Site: brandenburg
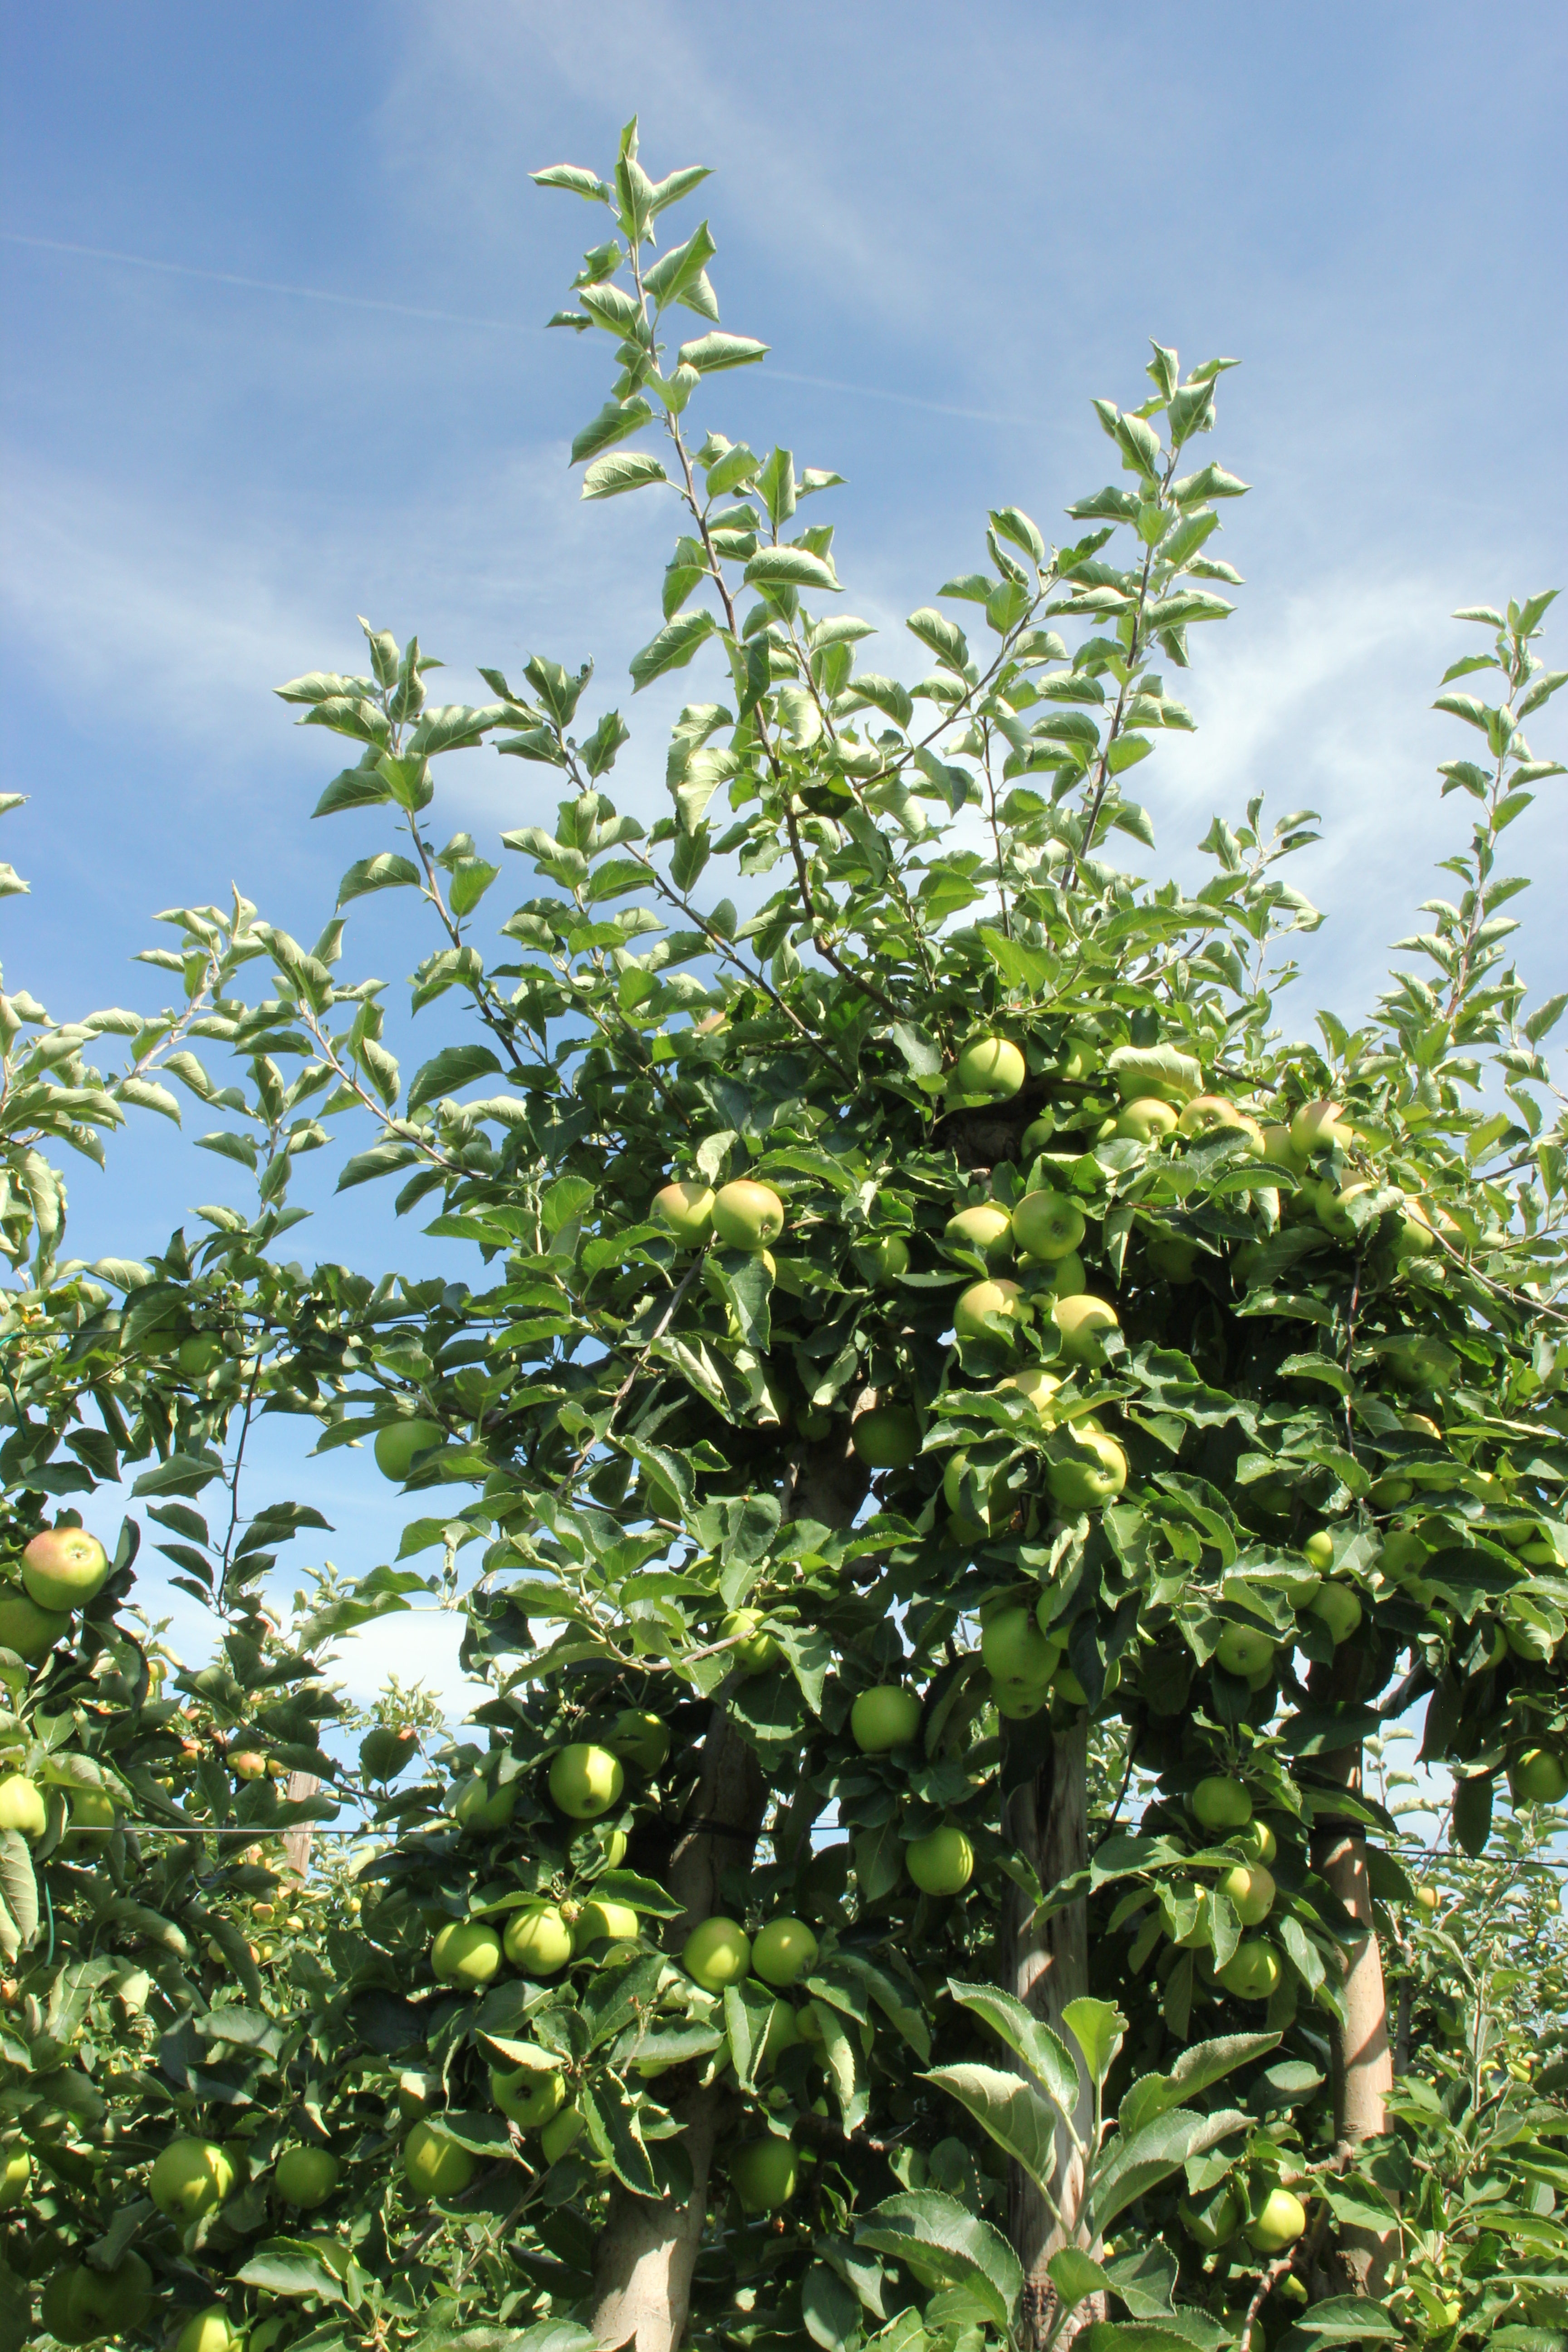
Growth stage (BBCH 77): Development of fruit